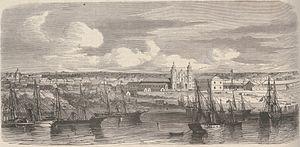
Guerre du Paraguay: La ville de l'Assumption occupée par l'armée alliée.
Asuncion /a.sun̪.sjɔn̪/ ou Assomption /a.sɔ̃p.sjɔ̃/, connue également sous son nom complet Muy Noble y Leal Ciudad de Nuestra Señora Santa María de la Asunción, est la capitale et la ville la plus peuplée du Paraguay, constituée en une municipalité autonome nommée Asunción Distrito Capital, non incorporée à un département. Elle se situe sur la rive gauche du Río Paraguay, sur une portion du cours d'eau qui fait frontière avec l'Argentine. Centre administratif et financier, important pôle industriel avec des usines de chaussures, de textiles et de tabac, la ville comporte également un important port fluvial.